Oshiguma

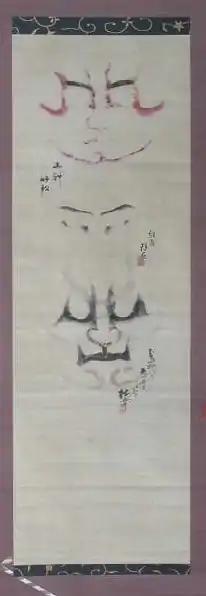
An example of an , with impressions of 3 different and autographs-inscriptions for each; created in 1922

An is an impression of the (face make-up) of kabuki actors on a piece of cloth, usually silk or cotton, created as an artwork and memento.